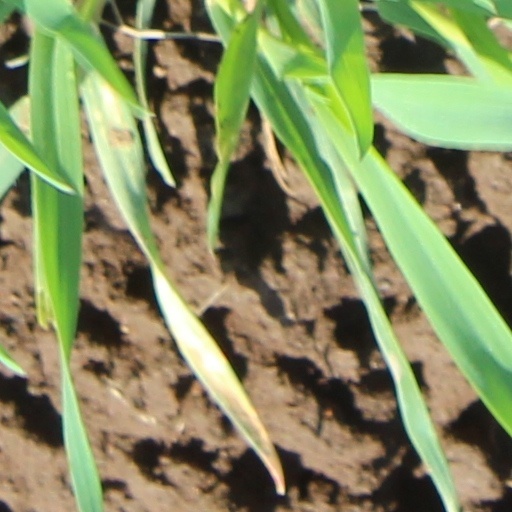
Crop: wheat